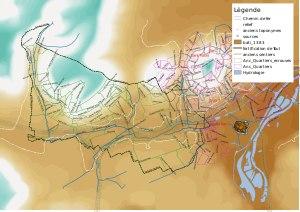
Écrouves est une commune française située dans la communauté de communes Terres Touloises, le département de Meurthe-et-Moselle et la région Grand Est. Dès son apparition au IXᵉ siècle, elle est sous l’influence de la ville de Toul, très proche. En 2017, Écrouves compte 4 376 habitants.